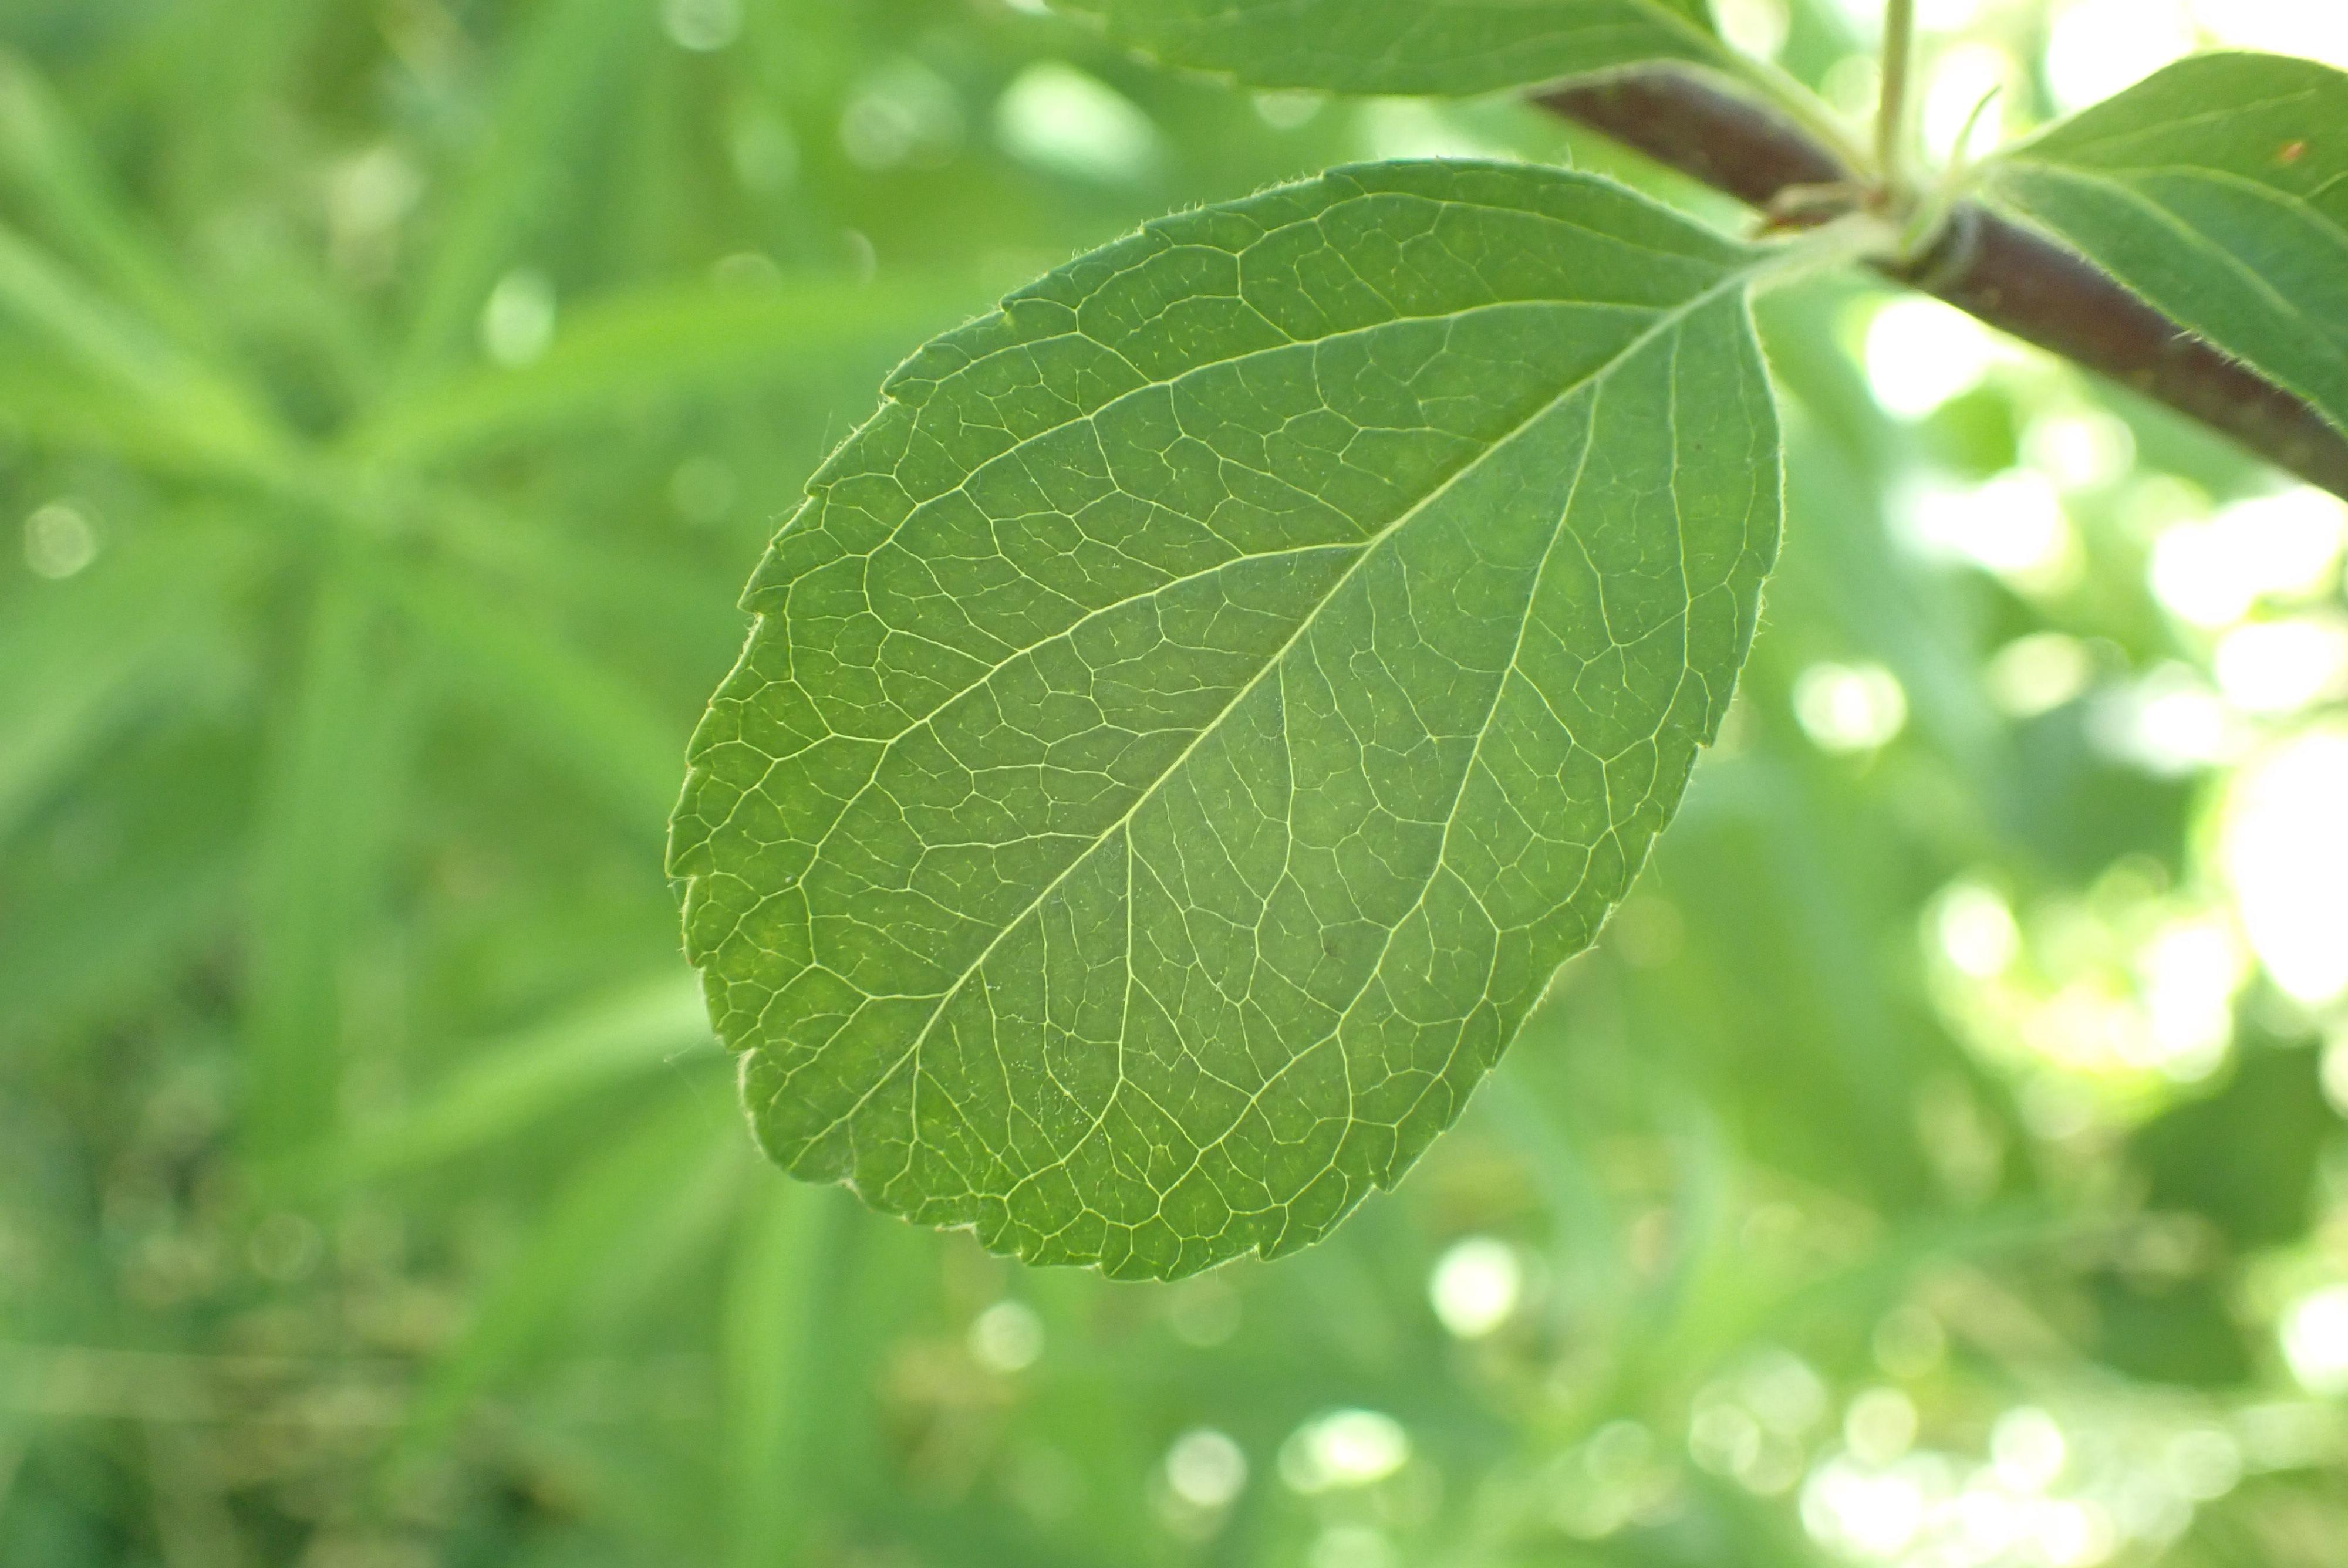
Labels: healthy